Ainu people

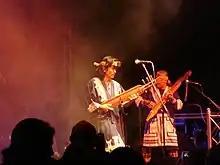
The Oki Dub Ainu Band, led by the Ainu Japanese musician Oki, in Germany in 2007.

Traditionally, Ainu men wear a crown called a for important ceremonies. are made from wood fiber with bundles of partially shaved wood. The crown has wooden figures of animal gods and other ornaments in its center. Men carry an (ceremonial sword) secured by an strap to their shoulders.